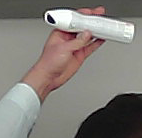
Product: rexona_spray